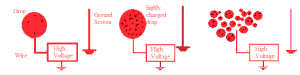
Formation de gouttelette chargées DESI
La désorption-ionisation par électronébulisation est une méthode d’ionisation communément utilisée en spectrométrie de masse.